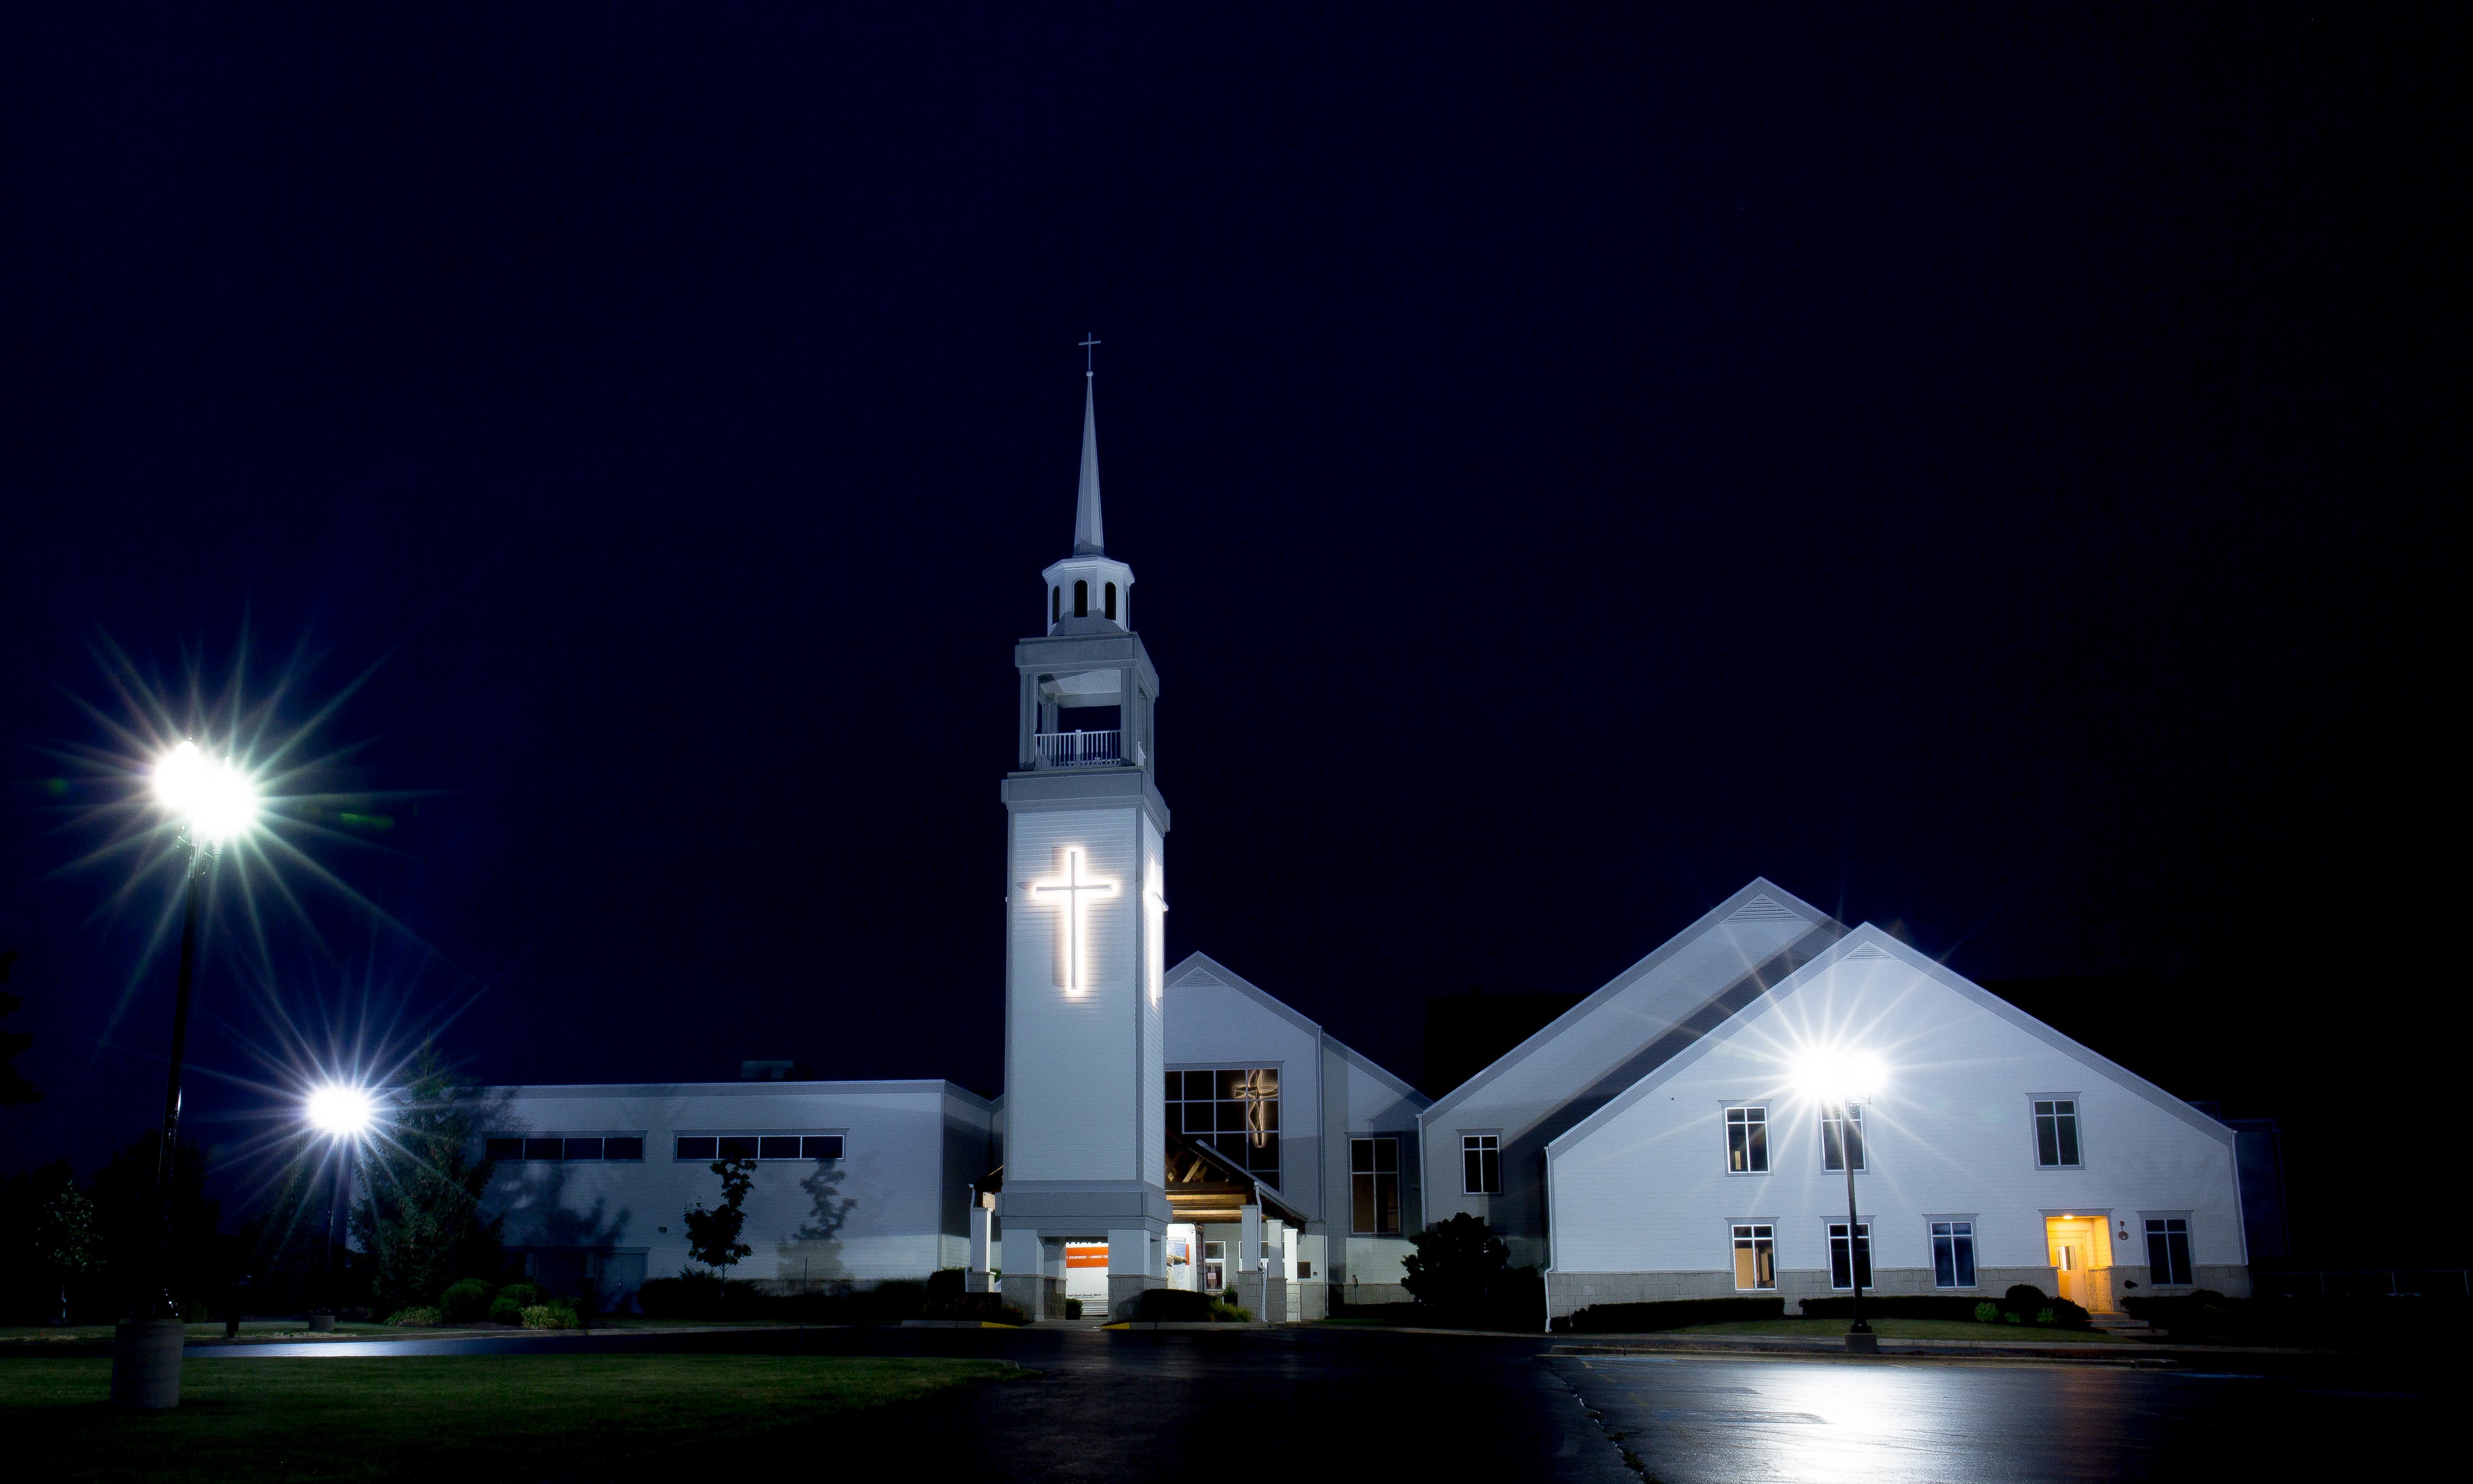
light, night, tower, darkness, lighting, place of worship